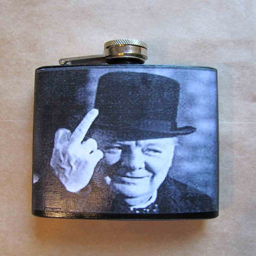
military commander flipping the bird to flask .